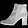
Label: Ankle boot